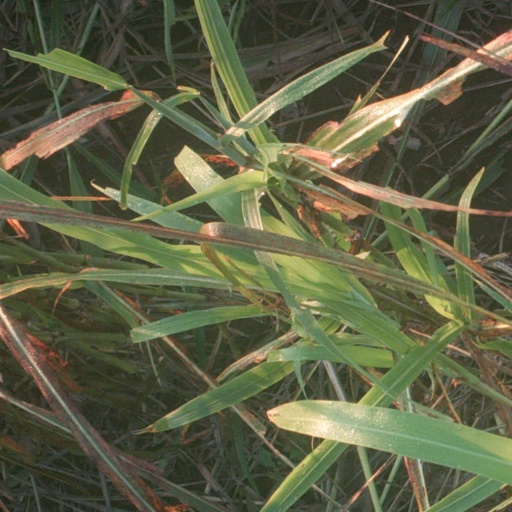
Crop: sorghum